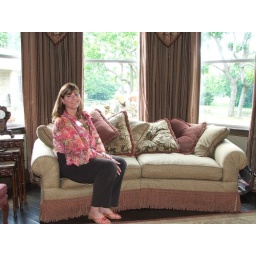
Pam Kiser trying out sofa in the master bedroom